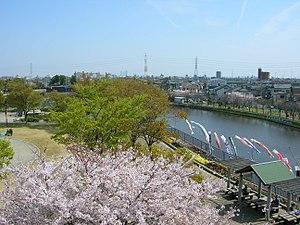
Kanie est un bourg du district d'Ama, dans la préfecture d'Aichi au Japon.